Question: When was the picture taken?
Tambaya: Yaushe aka ɗauka hoton?
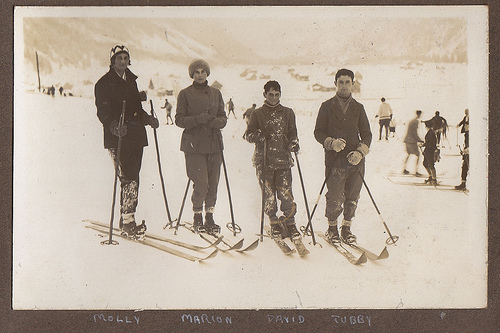
Answer: During the daytime.
Amsa: Da lokacin rana.